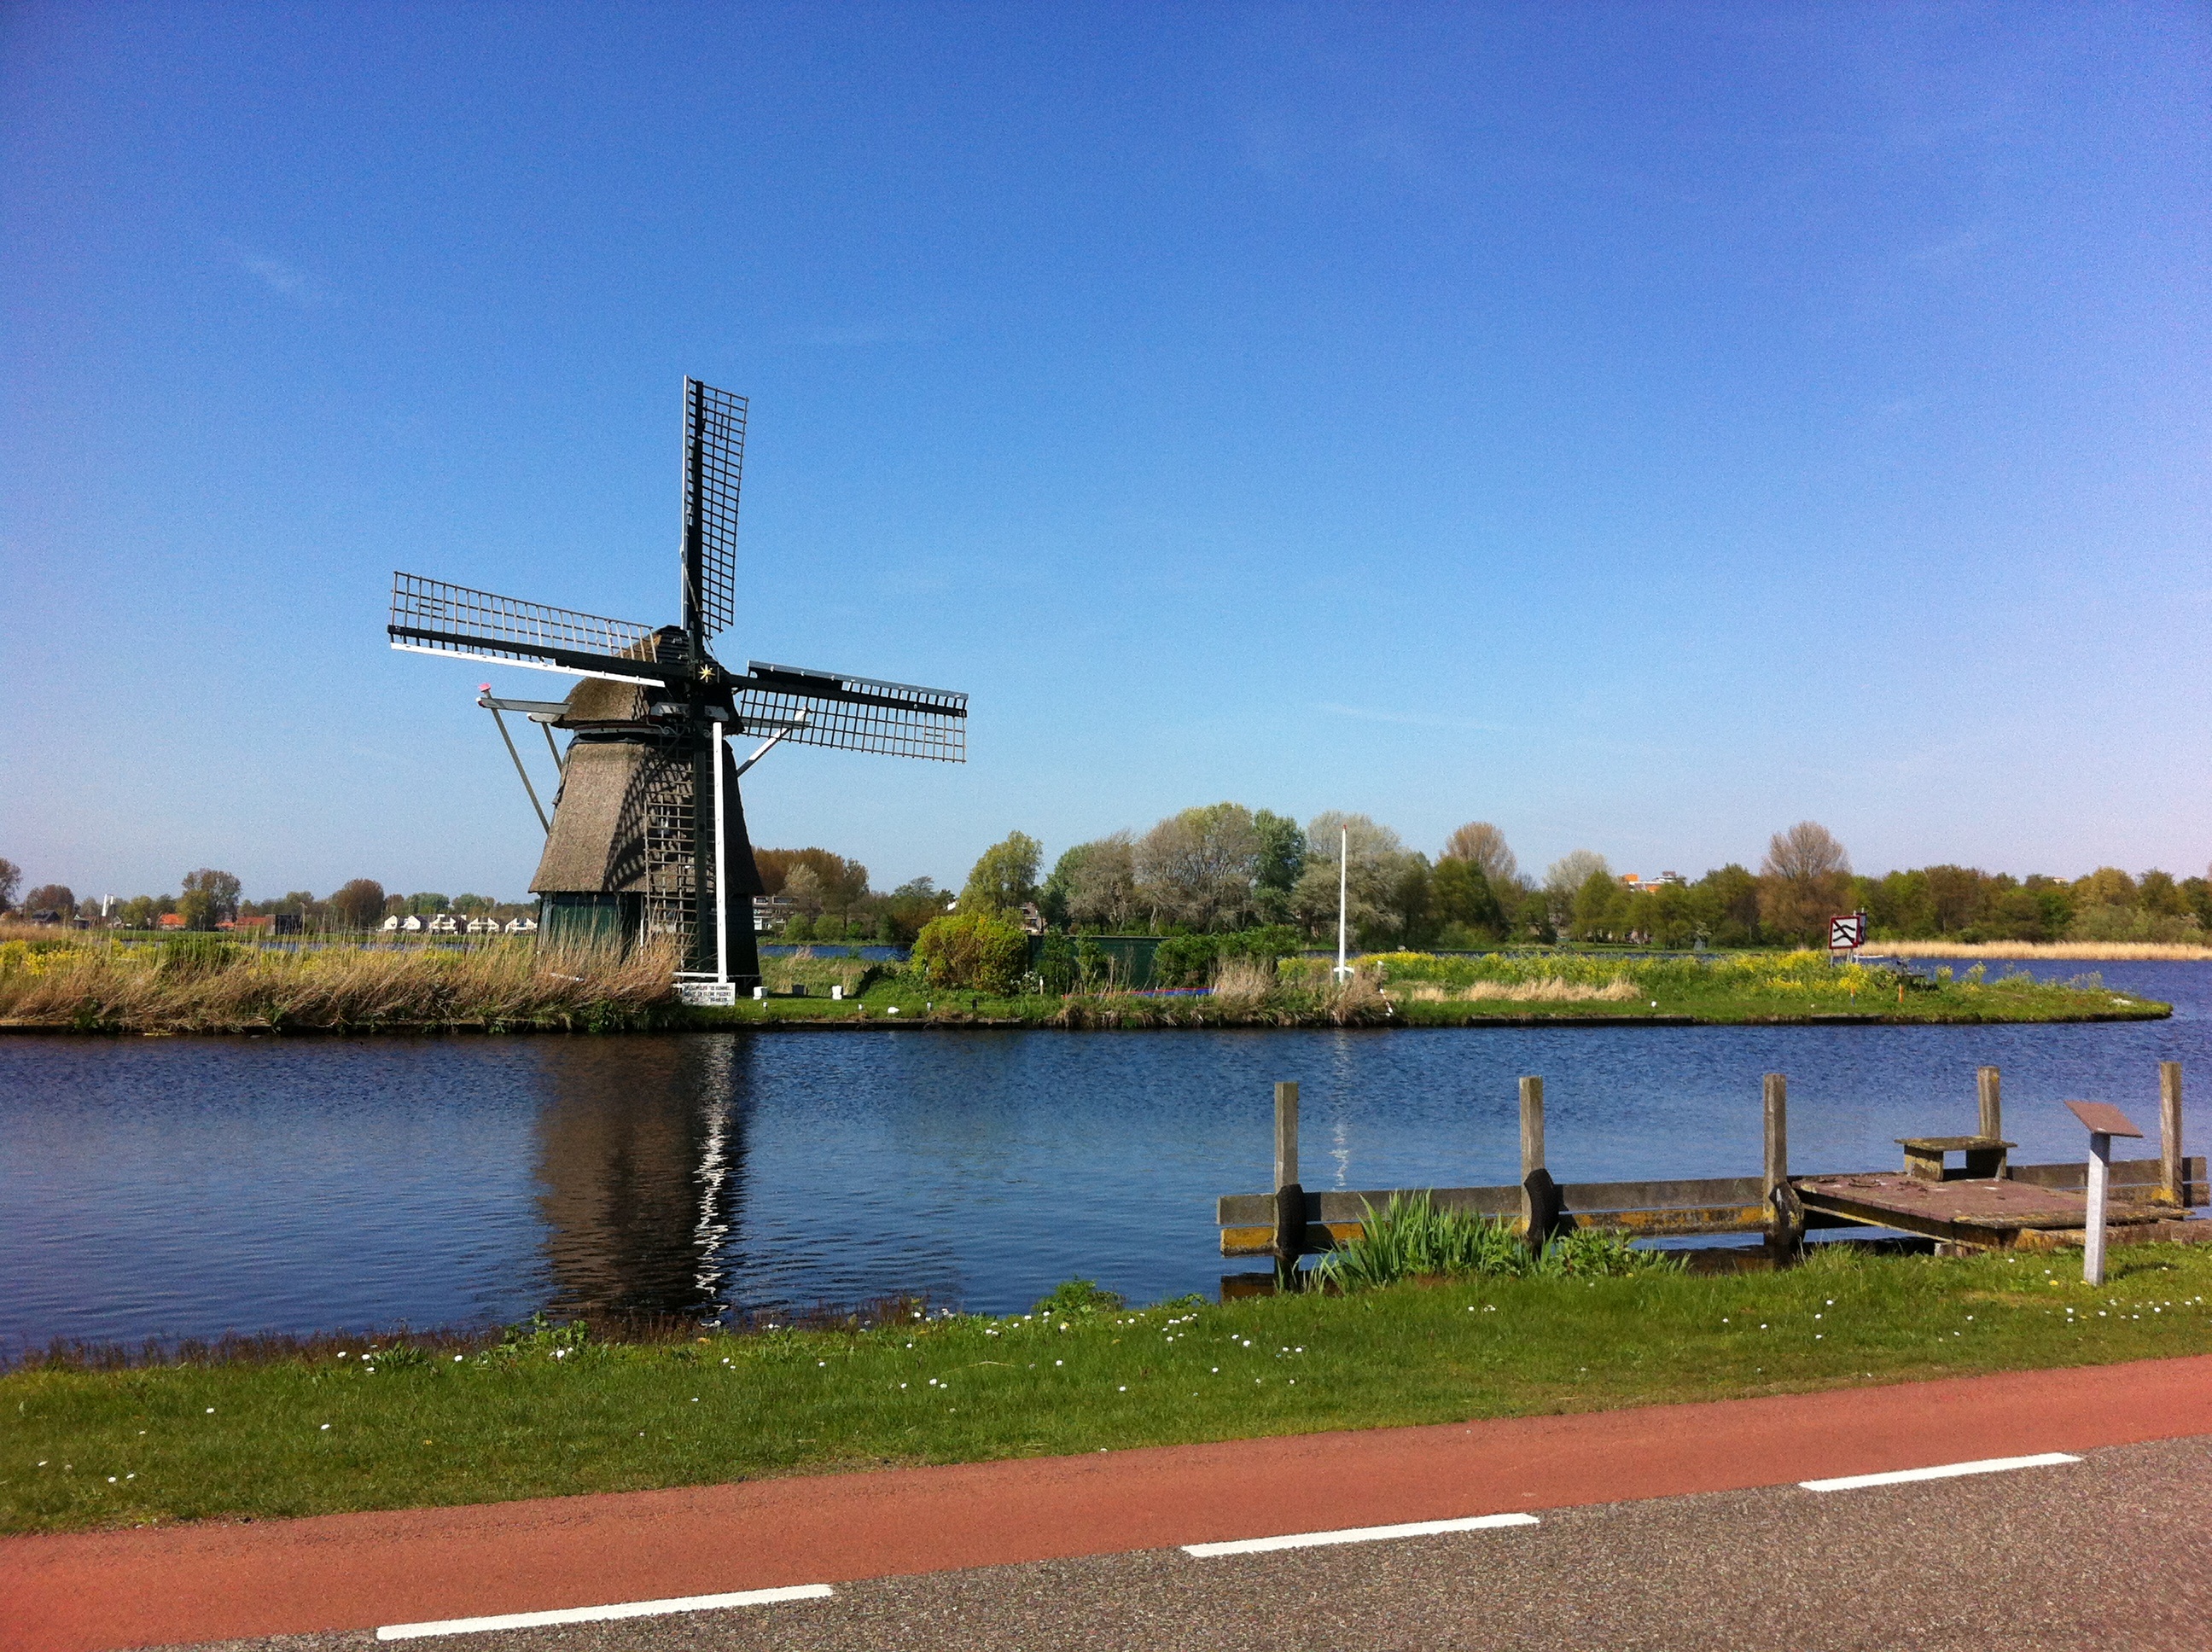
countryside, windmill, wind, canal, europe, machine, holland, netherlands, mill, dutch, european, traditional